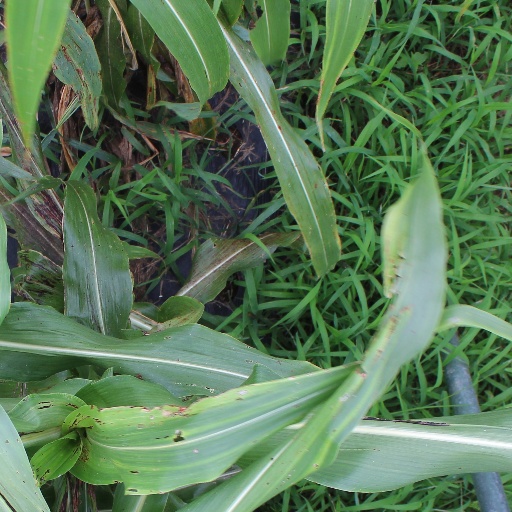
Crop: sorghum